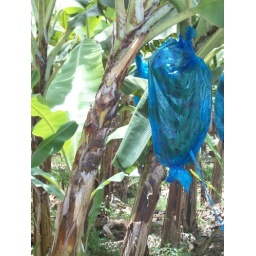
The blue bag is to protect against bugs....at least that was what the guide said.